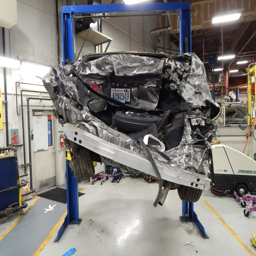
police released photos of the vehicle involved in a collision with american football team running back american football running back .